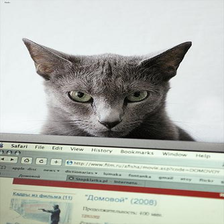
Species: cat
Breed: Russian Blue